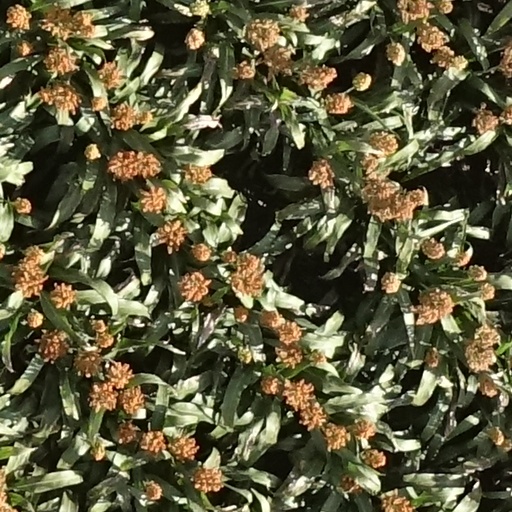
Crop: sorghum